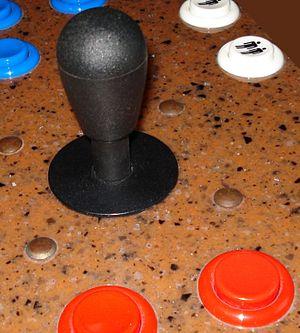
Un joystick est un périphérique d'entrée constitué d'un manche posé sur un socle. Des boutons-pressoirs sont également accessibles sur le manche ou le socle. L'utilisateur peut agir sur le périphérique soit en bougeant le manche dans une direction, soit en pressant les boutons.
Un joystick de borne d'arcade est un périphérique informatique dont le but est de permettre à un joueur de jeu vidéo qui le manipule de diriger un ou plusieurs éléments à l'écran. Il comporte bien plus de spécificités que le joystick classique ou que le joystick industriel. Ce matériel est généralement axé sur sa robustesse, produit sous l'hypothèse qu'il sera utilisé dans des établissements commerciaux, comme dans les salles d'arcade ou les cafés, où il risque d'être brutalement ou grossièrement utilisé. La durabilité du joystick est l'une des caractéristiques distinctives des « authentiques » pièces détachées d'arcade, en comparaison avec les nombreuses imitations conçues à faible coût pour un usage privé à la maison. Cependant, certaines entreprises fabriquent du matériel de qualité destiné aux salles d'arcade, dans le but d'offrir à l'utilisateur de la précision. Ce matériel de qualité est également intégré dans les contrôleurs d'arcade pour la maison. Le joystick est un dispositif de contrôle majeur de l'arcade, qui a été utilisé depuis le début de l'expansion de ce secteur.